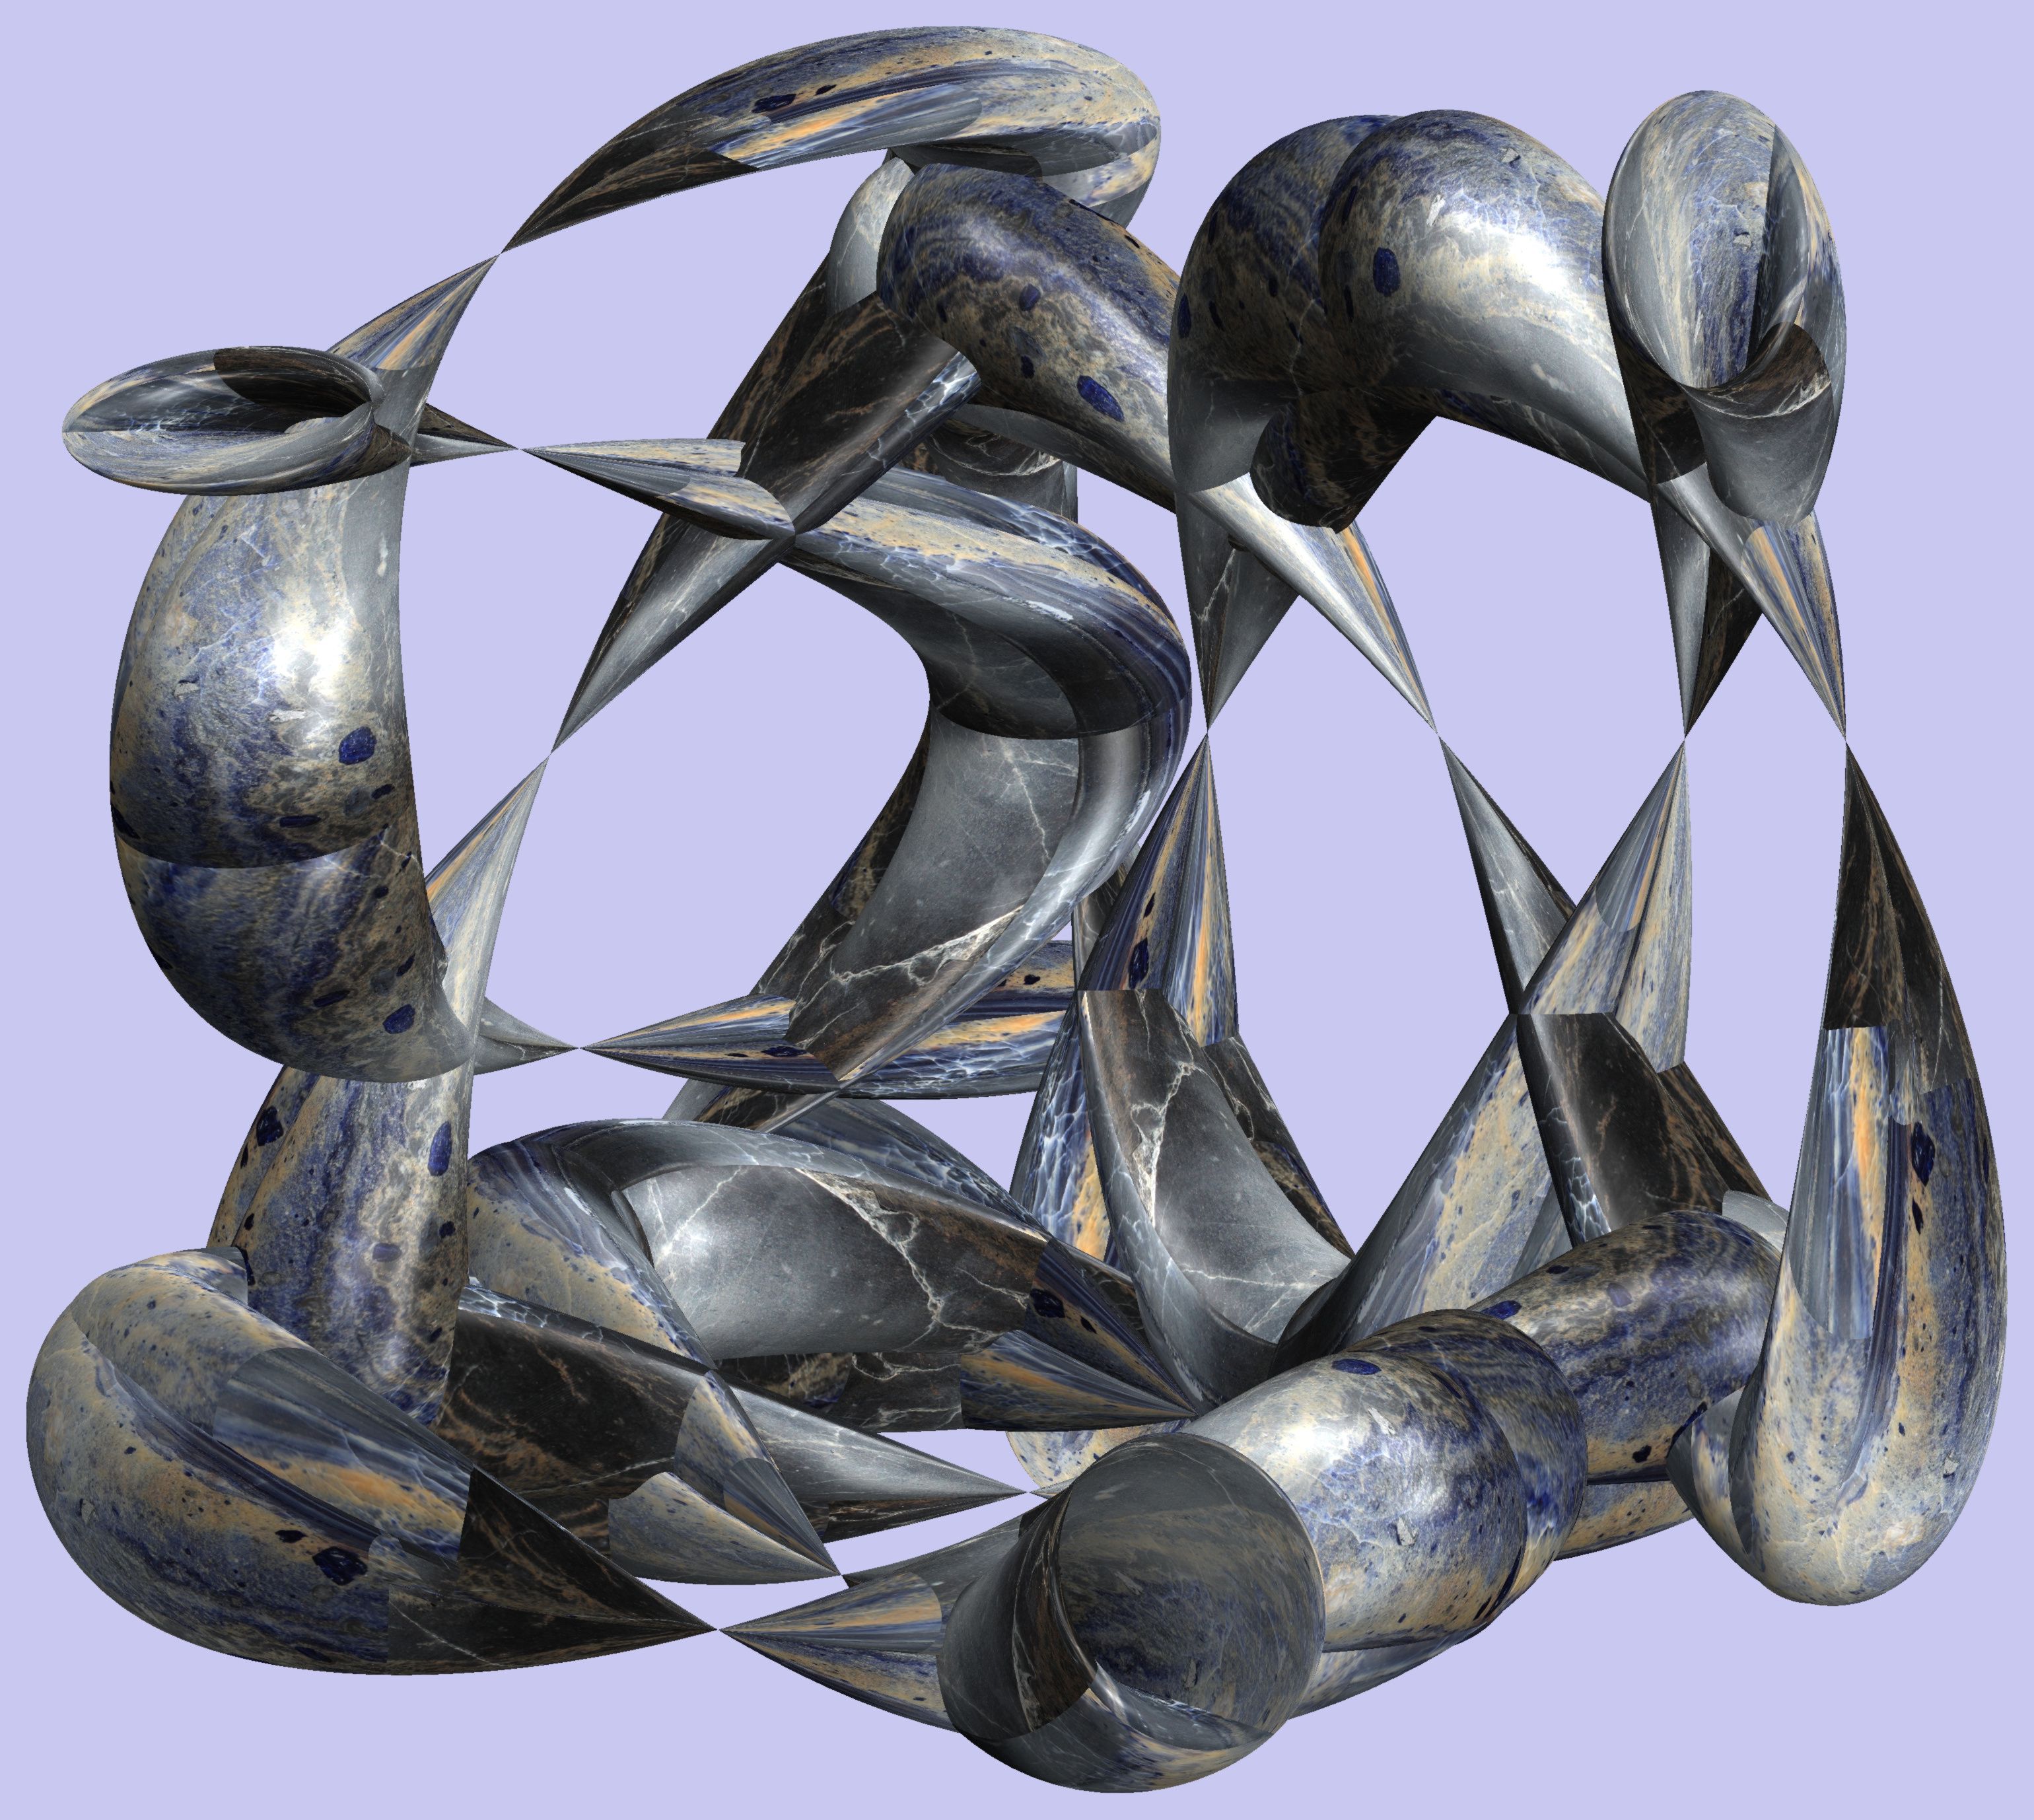
structure, texture, glass, monument, statue, pattern, metal, sculpture, art, figure, design, symmetry, 3d, graphic, torus, mathematica, cg, parametricplot3d, code, program, algorithm, abstruct, mapping, bronze sculpture